Clémence Poésy

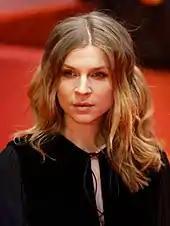
Poésy at the 67th Berlin International Film Festival in 2017

Poésy's first English-speaking role was in the BBC mini-series "Gunpowder, Treason & Plot" (2004), in which she portrayed Mary, Queen of Scots, subsequently winning the 2005 Golden FIPA for actress in a TV Series and Serial.